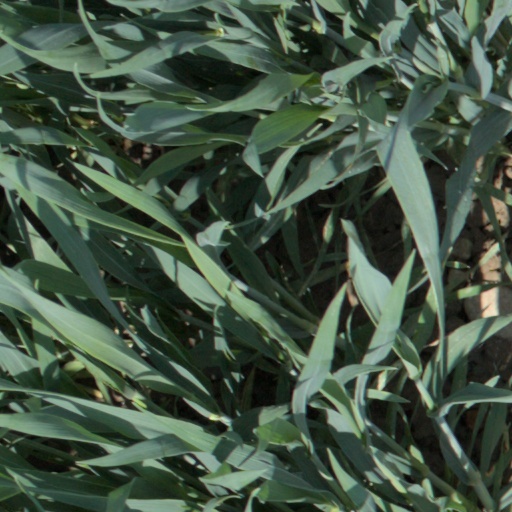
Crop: wheat